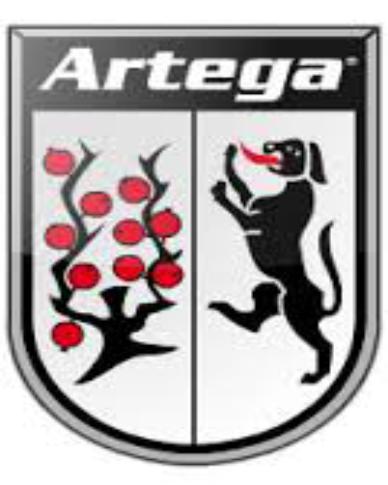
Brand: artega
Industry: Transportation